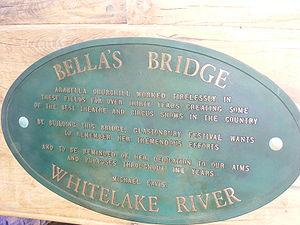
Arabella Spencer-Churchill était une personnalité anglaise connue pour sa participation à des œuvres de bienfaisance.